Bert Butler (footballer, born 1915)

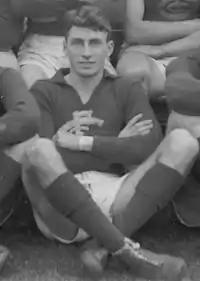
Butler during his Carlton career

Bert Butler (11 April 1915 – 27 January 1999) was an Australian rules footballer who played for the Carlton Football Club in the Victorian Football League (VFL).